Native Americans in Utah

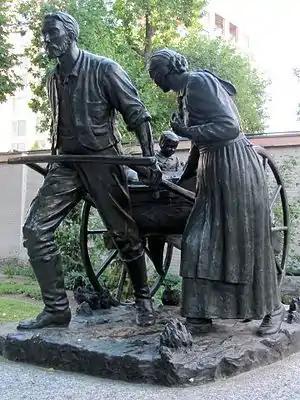
Mormon Pioneer handcart statue

July 24, 1847 is recognized as the day the Mormon Pioneers entered into the Salt Lake Valley. This day is now a holiday celebrated in Utah, known as Pioneer Day. However, when the Mormon Pioneers arrived, they did not happen onto an empty landscape. It is estimated that around 20,000 Native Americans already inhabited the land now encompassed by the boundaries of Utah.